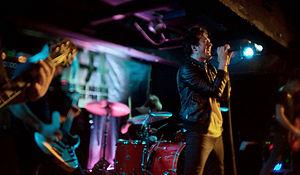
Anberlin à Hong Kong en 2011
Anberlin est un groupe de rock alternatif américain, originaire de Winter Haven en Floride. En 2007, le groupe se compose de Stephen Christian, le bassiste Deon Rexroat, le guitariste principal Joseph Milligan, le batteur Nathan Young et le guitariste de rythme Christian McAlhaney.